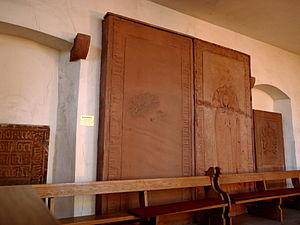
Robert Iᵉʳ, « le Rouge », électeur Palatin fut comte Palatin du Rhin de 1353 à 1390. Il est le fondateur de l’Université de Heidelberg.